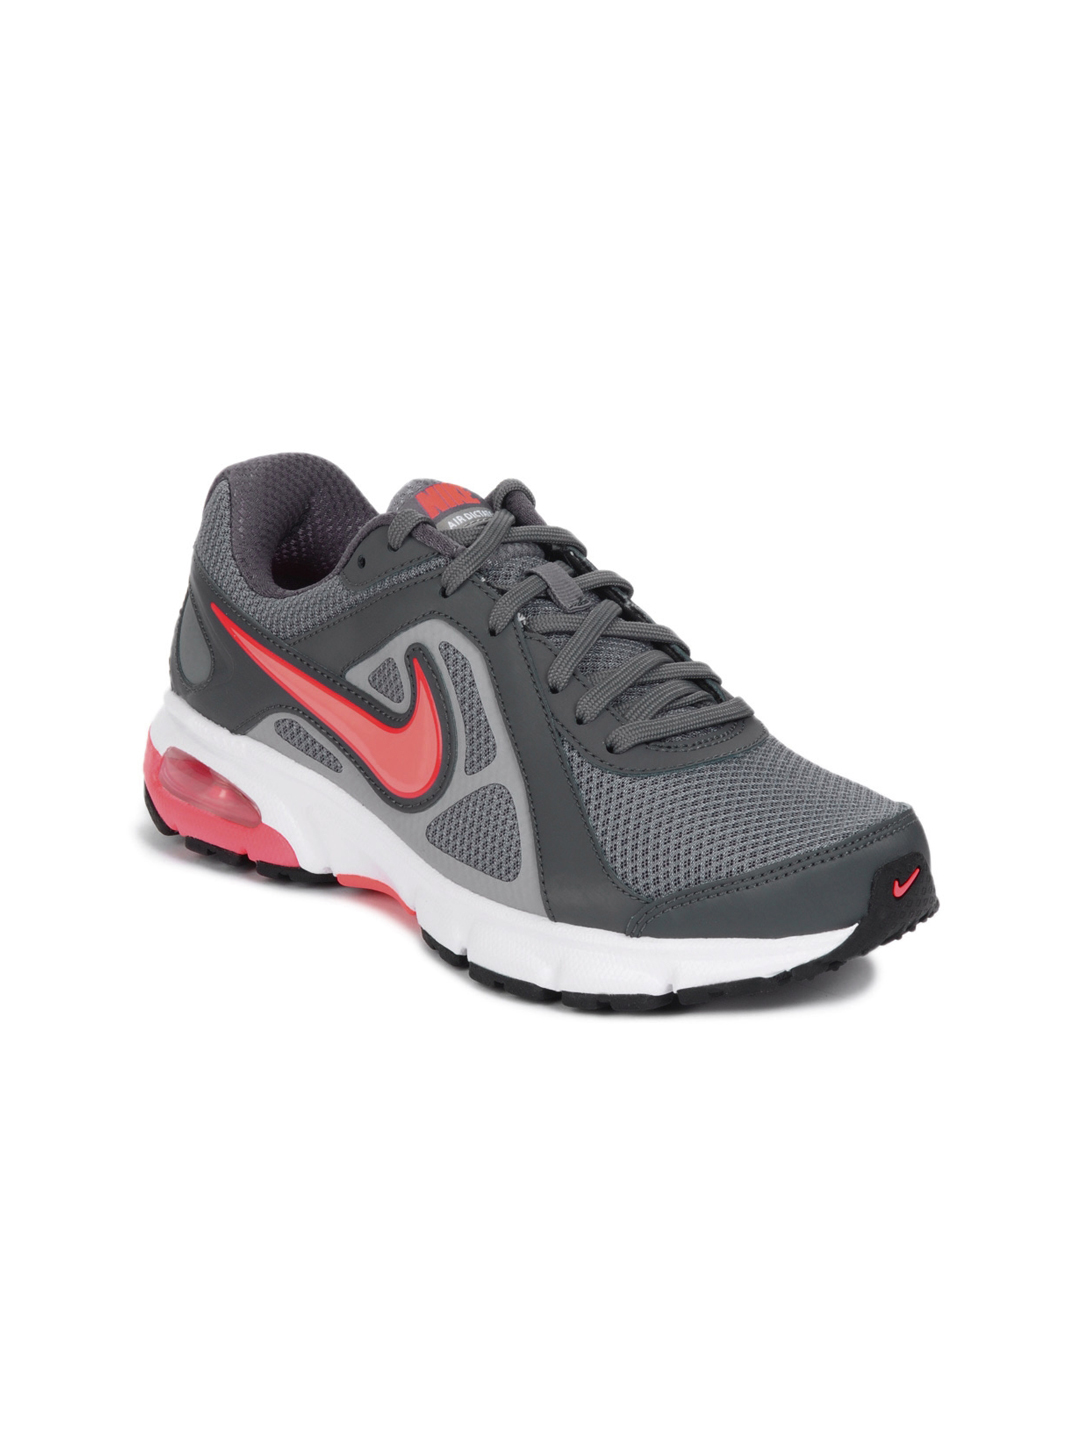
Nike Women Grey Air Dictate Sports Shoes
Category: Footwear / Shoes / Sports Shoes
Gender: Women
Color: Grey
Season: Summer 2012
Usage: Sports